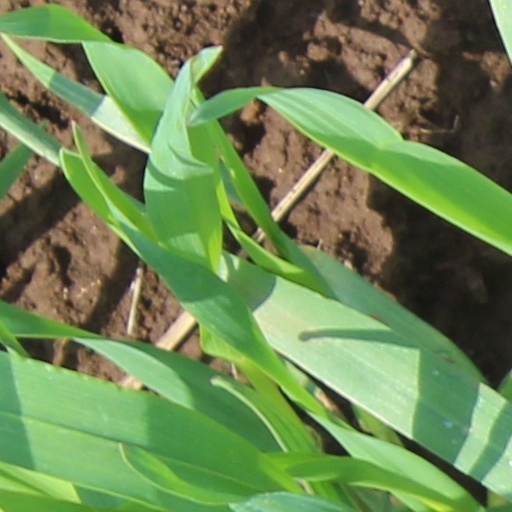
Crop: wheat